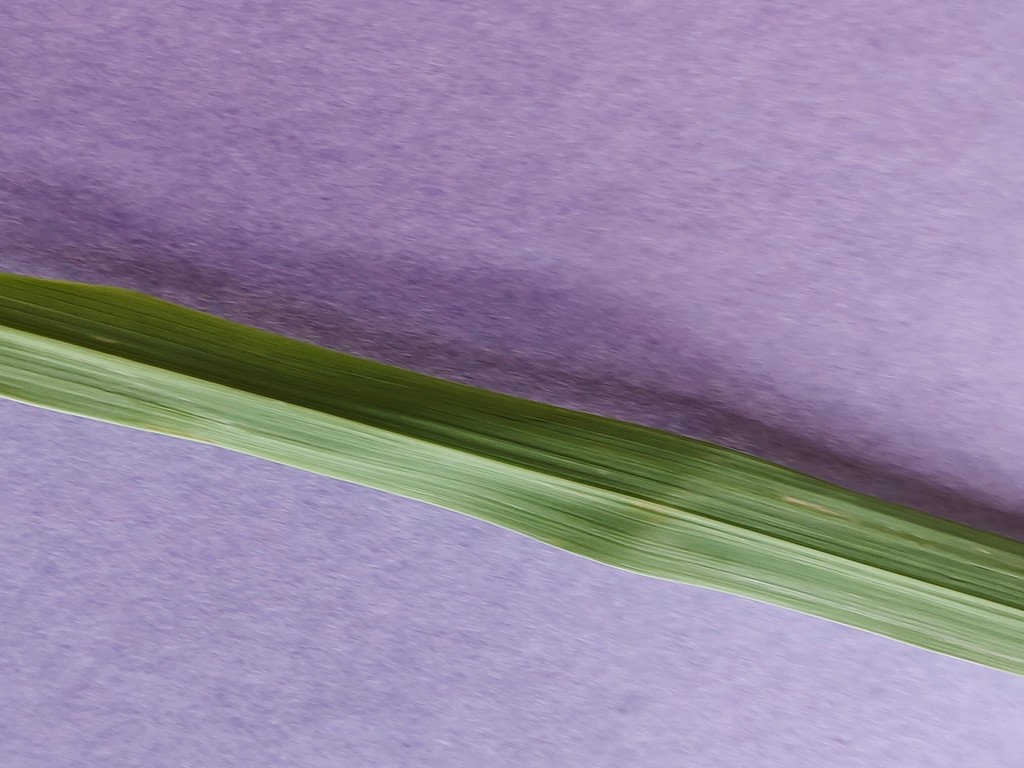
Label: Healthy